Confederate Mothers Memorial Park

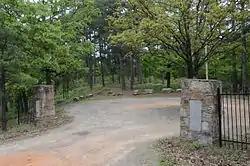
Park entrance

The Confederate Mothers Memorial is a public park at Skyline Drive and West 19th Street in Russellville, Arkansas. The park covers about , most of which is unimproved woodlands. Near the junction of the two roads is a gravel parking lot, in which are three stone monuments, each one placed by a different Confederate veterans or memorial organization, with inscriptions honoring the mothers of the Confederacy.